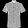
Label: Shirt